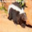
Label: skunk